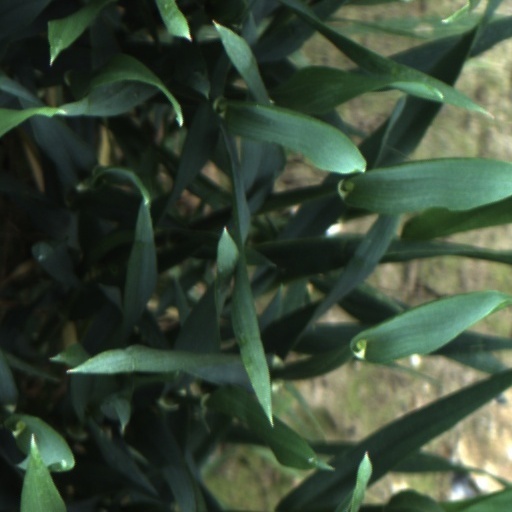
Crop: wheat